Describe the emotion expressed in this image:  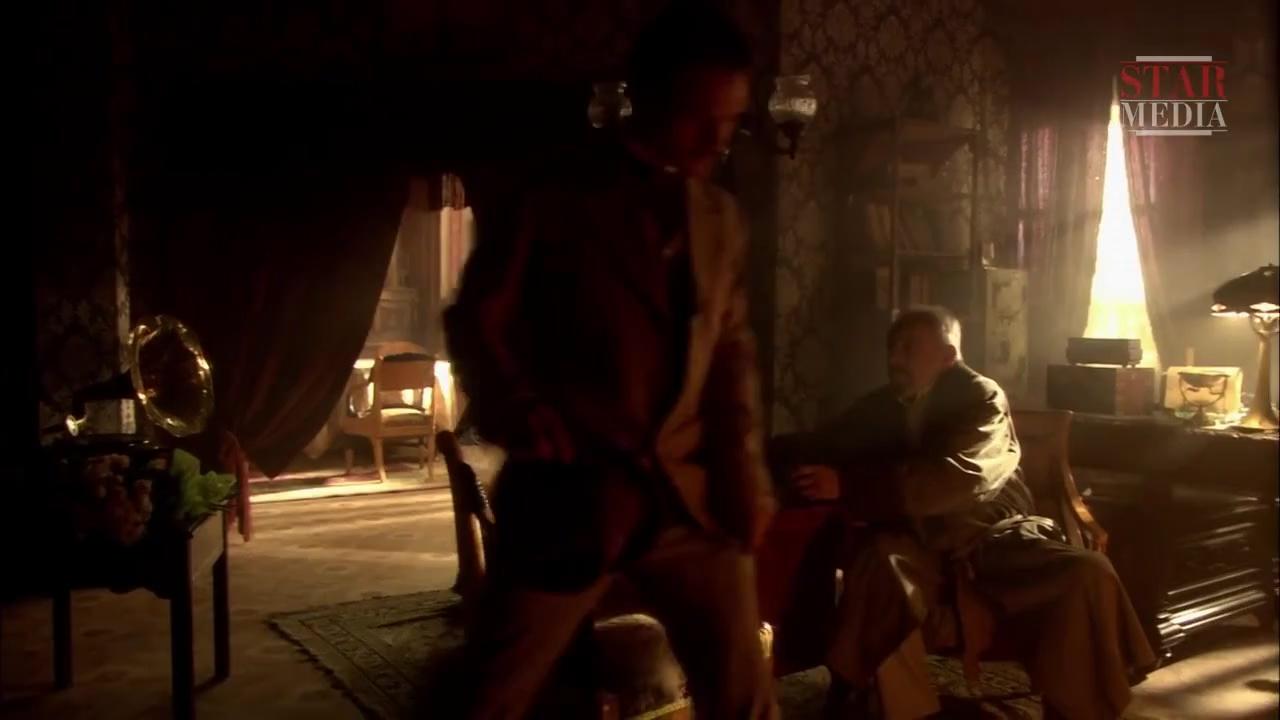
This person displays Suffering, valence and arousal with low intensity.